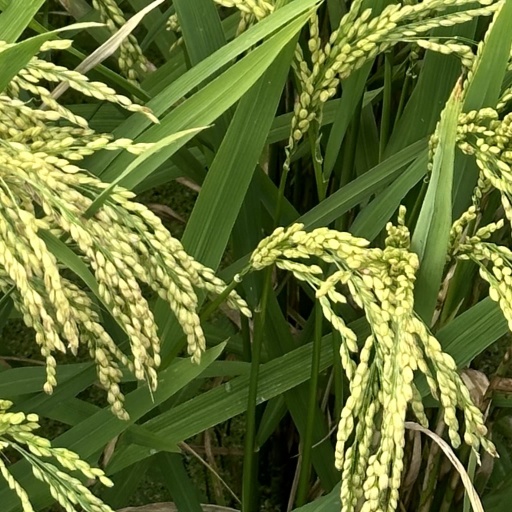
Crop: rice